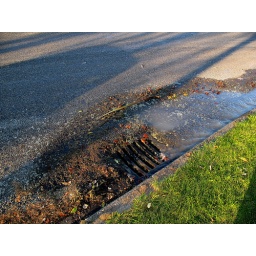
Burst water main causes flooding on the street after the magnitude 7.1 earthquake in Christchurch on Saturday 4-9-2010.